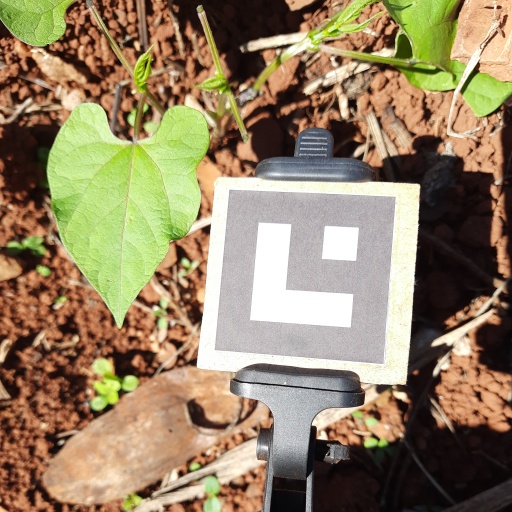
Observations: wavy surface, no eating holes, under sunlight